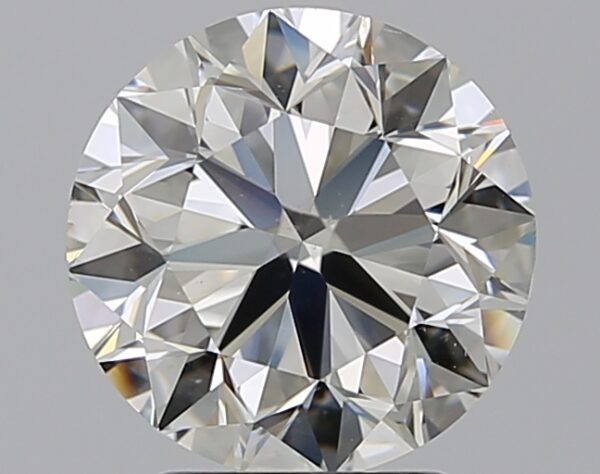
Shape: round
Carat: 3
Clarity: VS2
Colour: J
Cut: VG
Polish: EX
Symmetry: EX
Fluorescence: N
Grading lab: GIA
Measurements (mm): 8.94 x 8.98 x 5.77